Lepaute (crater)

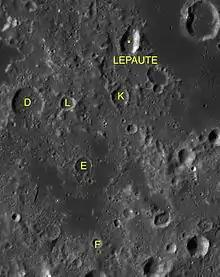
Lepaute and its satellite craters

By convention these features are identified on lunar maps by placing the letter on the side of the crater midpoint that is closest to Lepaute.